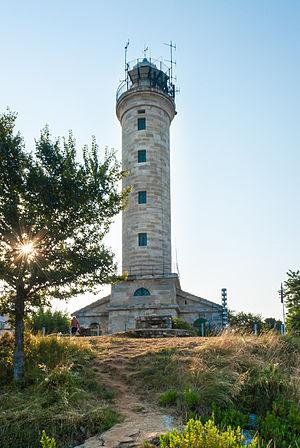
Liste des phares de Croatie : Les phares sont situés à la fois sur le continent et sur les nombreuses îles croates de la Mer Adriatique. Les principaux phares de la Croatie sont exploités et entretenus par Plovput, une entreprise publique du Gouvernement de la République de Croatie.